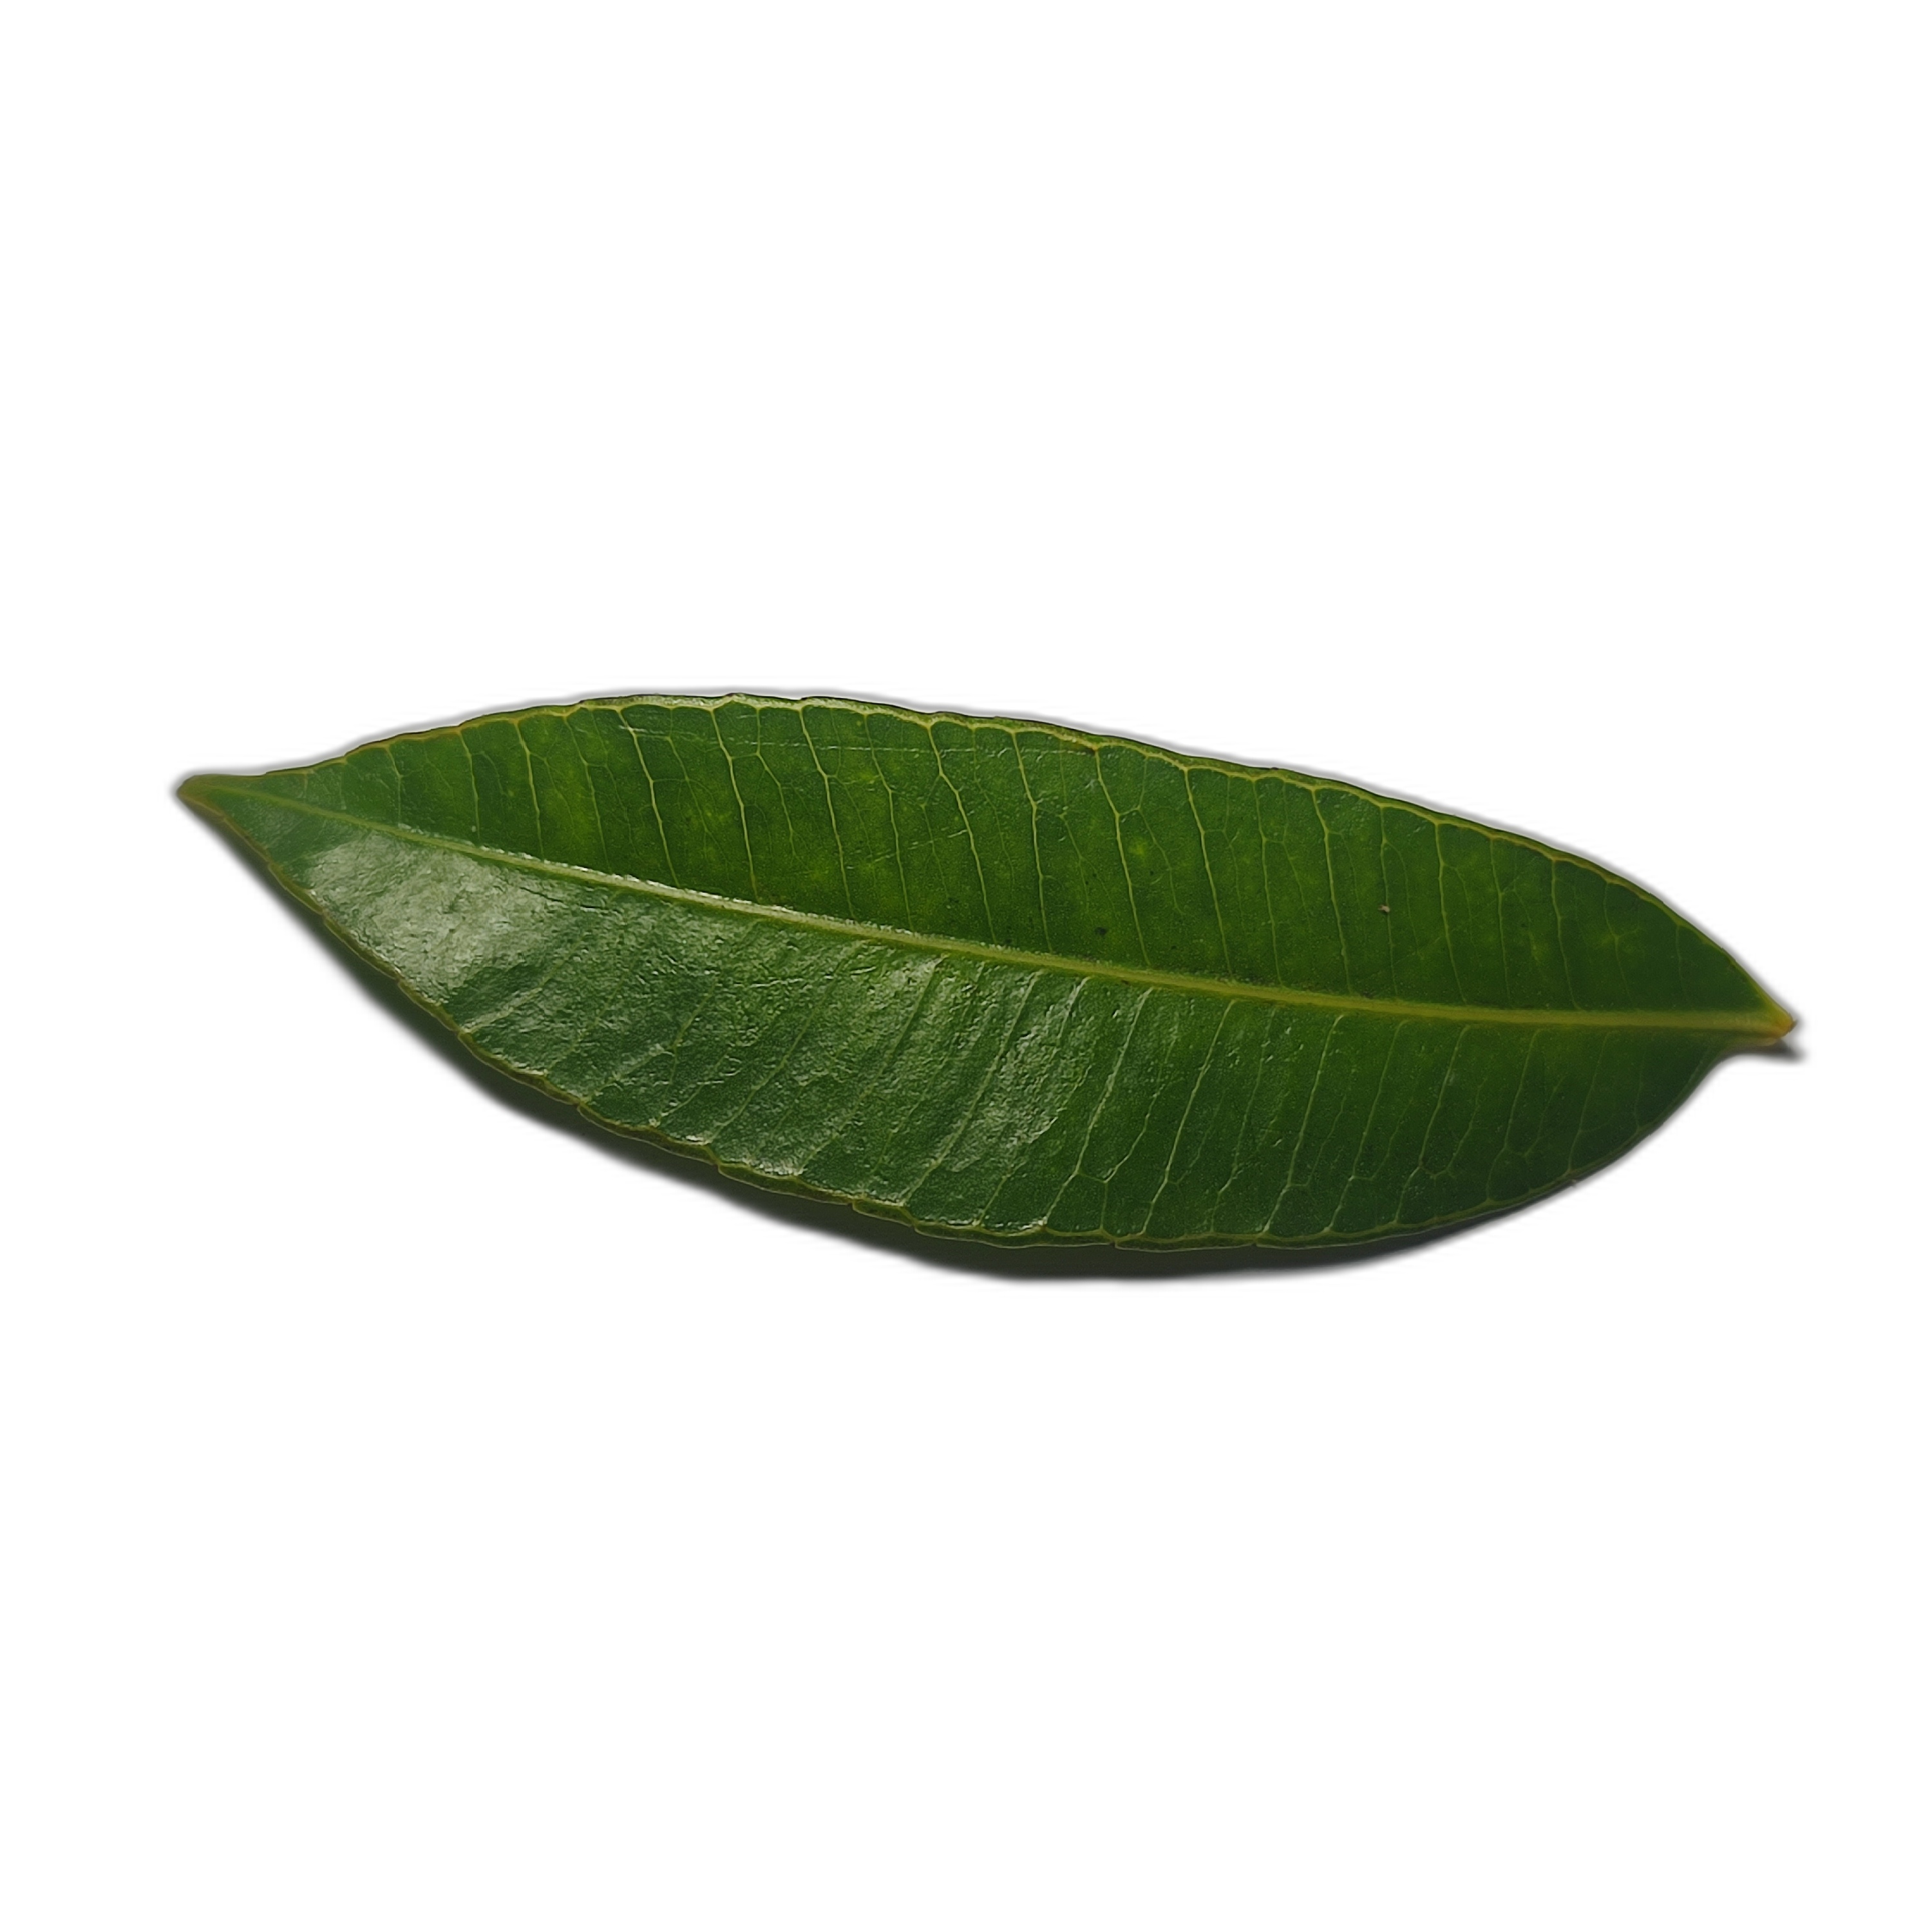
Label: healthy